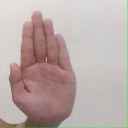
अक्षर: ध